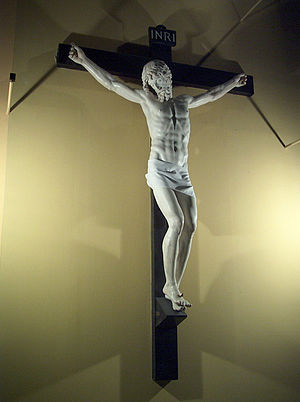
Benvenuto Cellini / Galleri
Benvenuto Cellini var en italiensk guldsmed, billedhugger, soldat og musiker, der også skrev en berømt selvbiografi. Han var en af de vigtigste kunstnere i manierismen.